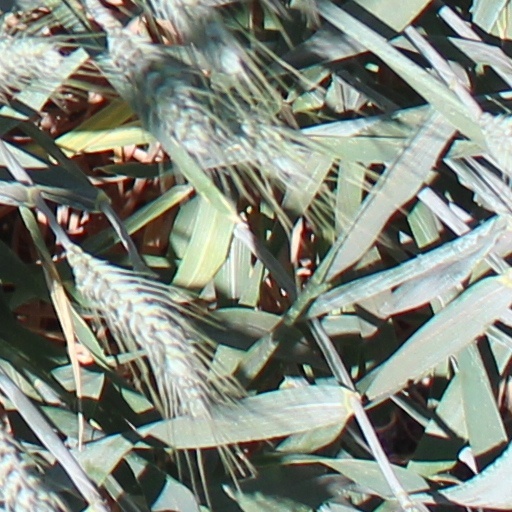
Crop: wheat